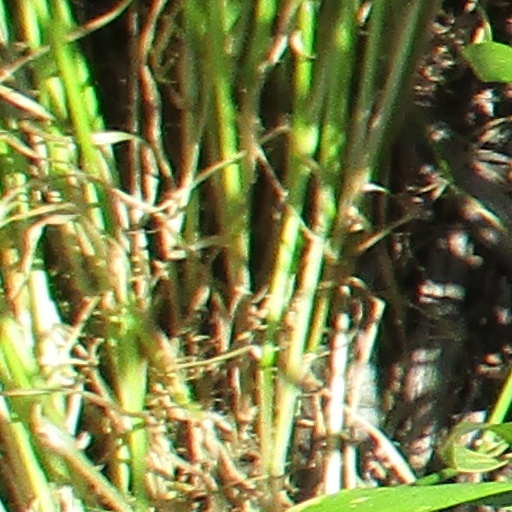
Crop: wheat